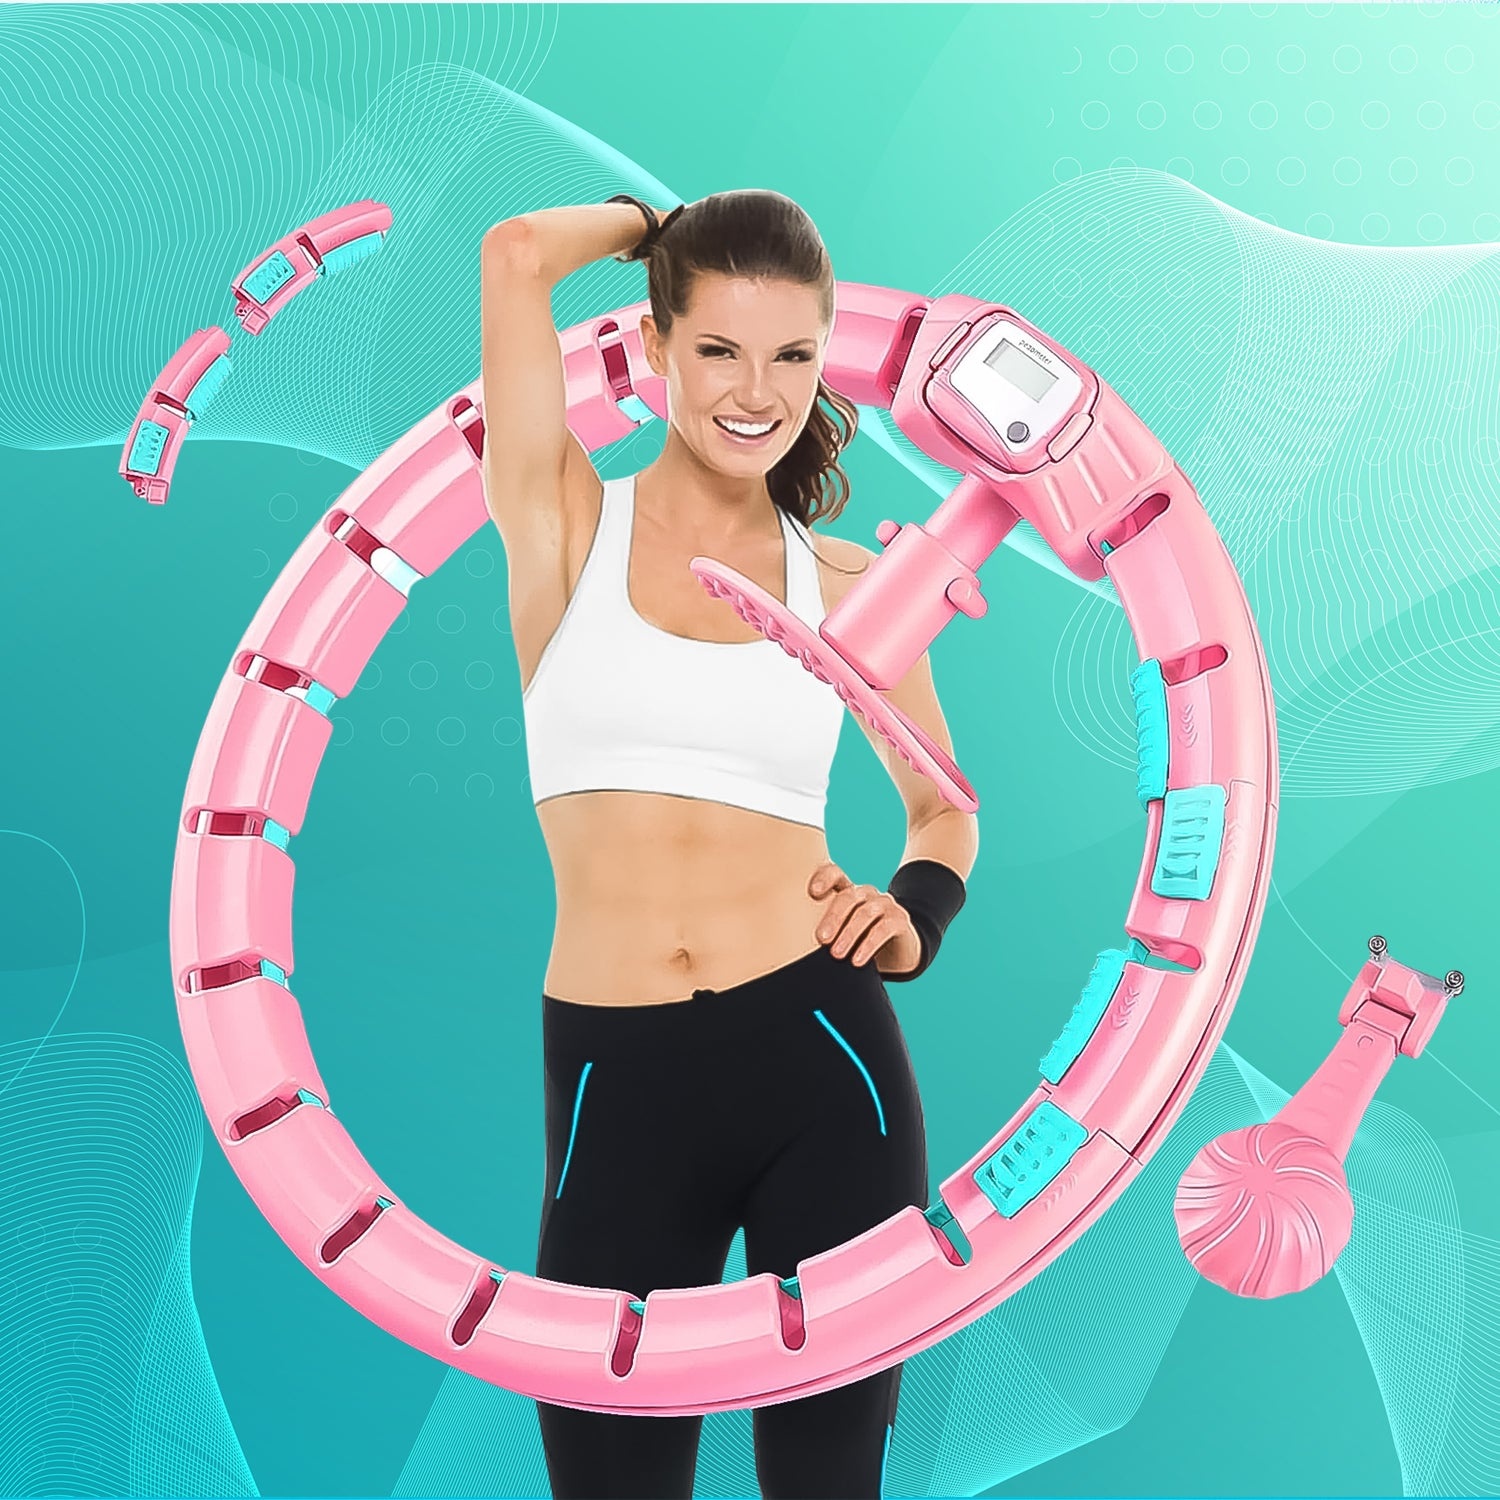
Smart Hula Hoops with Spinning Ball and Intelligent Counter (1 Pc)
Brand: Genzy Store
Smart Hula Hoops Non-Fall Exercise Detachable Hoola-Hoop with Spinning Ball and Intelligent Counter, Size Adjustable Freely, Suitable for Adults Weight Loss Fitness Exercise (1 Pc) Description :- 【 Tips! ! ! 】 Please make sure that the gravity ball is installed in the correct direction！The protruding part is upward! Otherwise, the counter will not work! 【High-Quality Material】 The smart hula hoop is made of environmentally friendly food-grade ABS material, skin-friendly, comfortable, safe, environmentally friendly and odorless. 【New Upgrade Detachable Design, NOT Fall Off】 The included two extension sections allow you to adjust to your waistline. More convenient to use and will not fall. More friendly to beginners who are not able to spin the fitness circle flexibly. 【Accelerate Fat Burning】 The Fitness Hoop is specially designed to shape a slim waist to accelerate the burning of calories. Suitable for those who want to build a firmer abdomen and lose weight. Dimension :- Volu. Weight (Gm) :- 1738 Product Weight (Gm) :- 1311 Ship Weight (Gm) :- 1738 Length (Cm) :- 36 Breadth (Cm) :- 30 Height (Cm) :- 8
Category: Sporting Goods > Fitness & General Exercise Equipment > Cardio